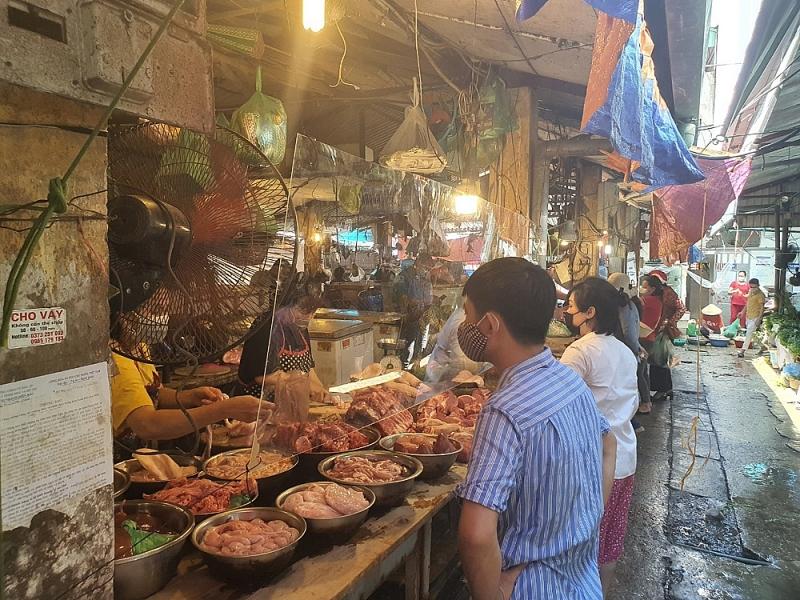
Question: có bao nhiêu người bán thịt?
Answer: có hai người